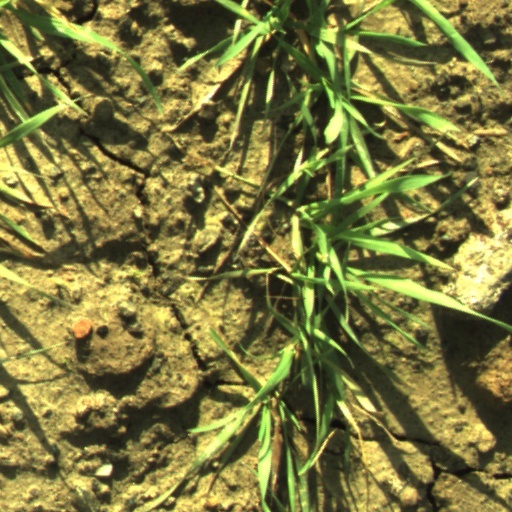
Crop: wheat